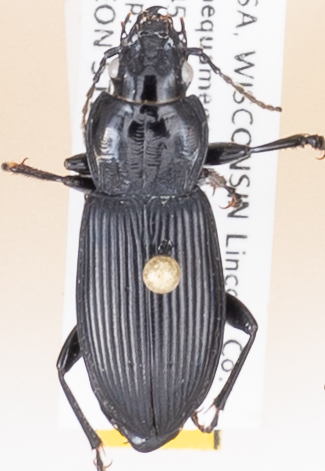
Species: Pterostichus melanarius melanarius
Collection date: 2018-08-07
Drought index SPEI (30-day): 0.48
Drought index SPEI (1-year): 0.142
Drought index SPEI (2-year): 2.01